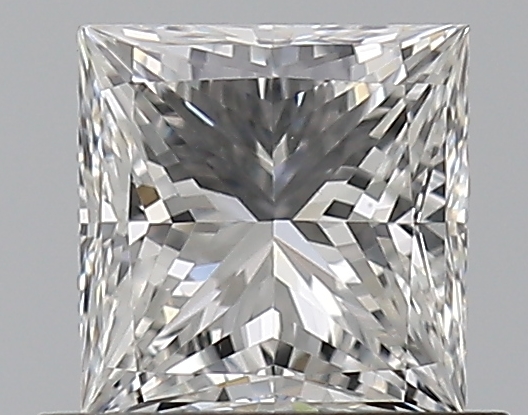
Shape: princess
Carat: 0.7
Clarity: VS1
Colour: F
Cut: EX
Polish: EX
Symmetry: VG
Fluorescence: F
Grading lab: GIA
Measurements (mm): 4.95 x 4.84 x 3.45